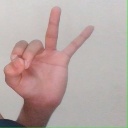
अक्षर: ण